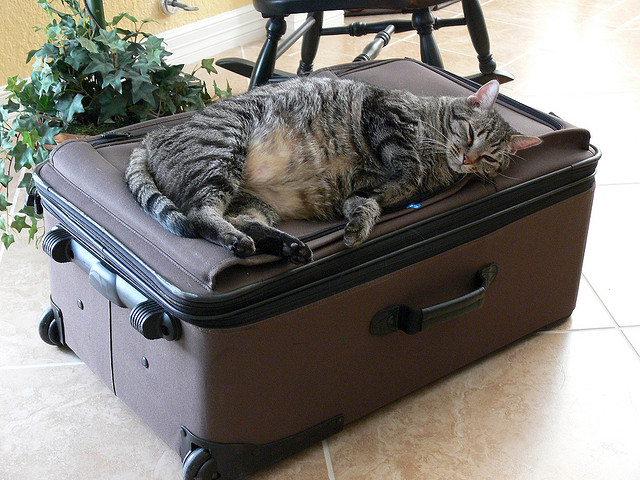
user: Given an image and a question. Answer the question in a short answer. Question: Where is the rest of the stuff? Short Answer:
assistant: in suitcase